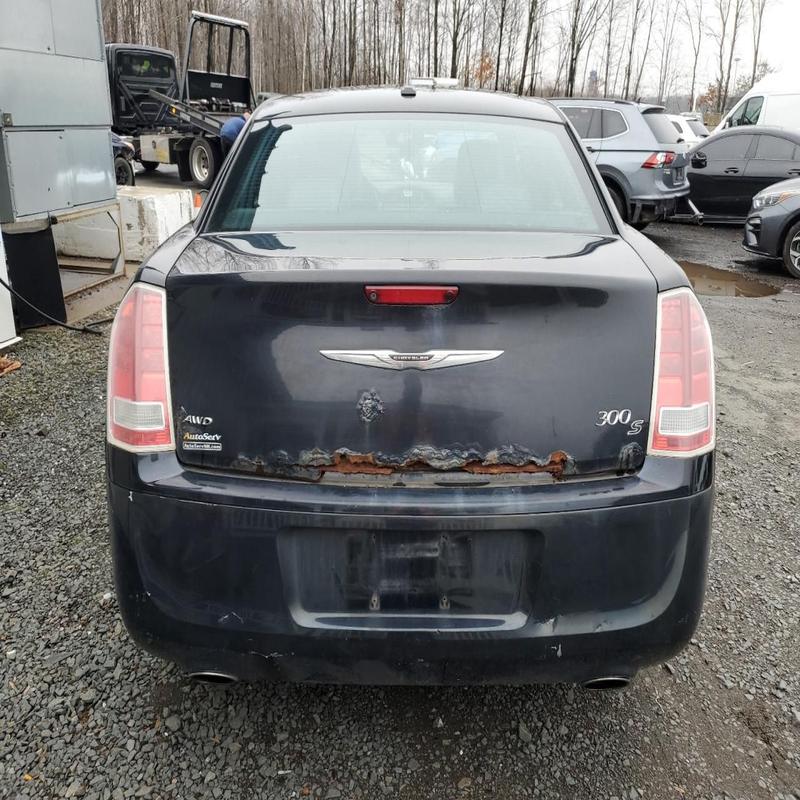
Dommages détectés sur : plaque d'immatriculation arrière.
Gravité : mineur